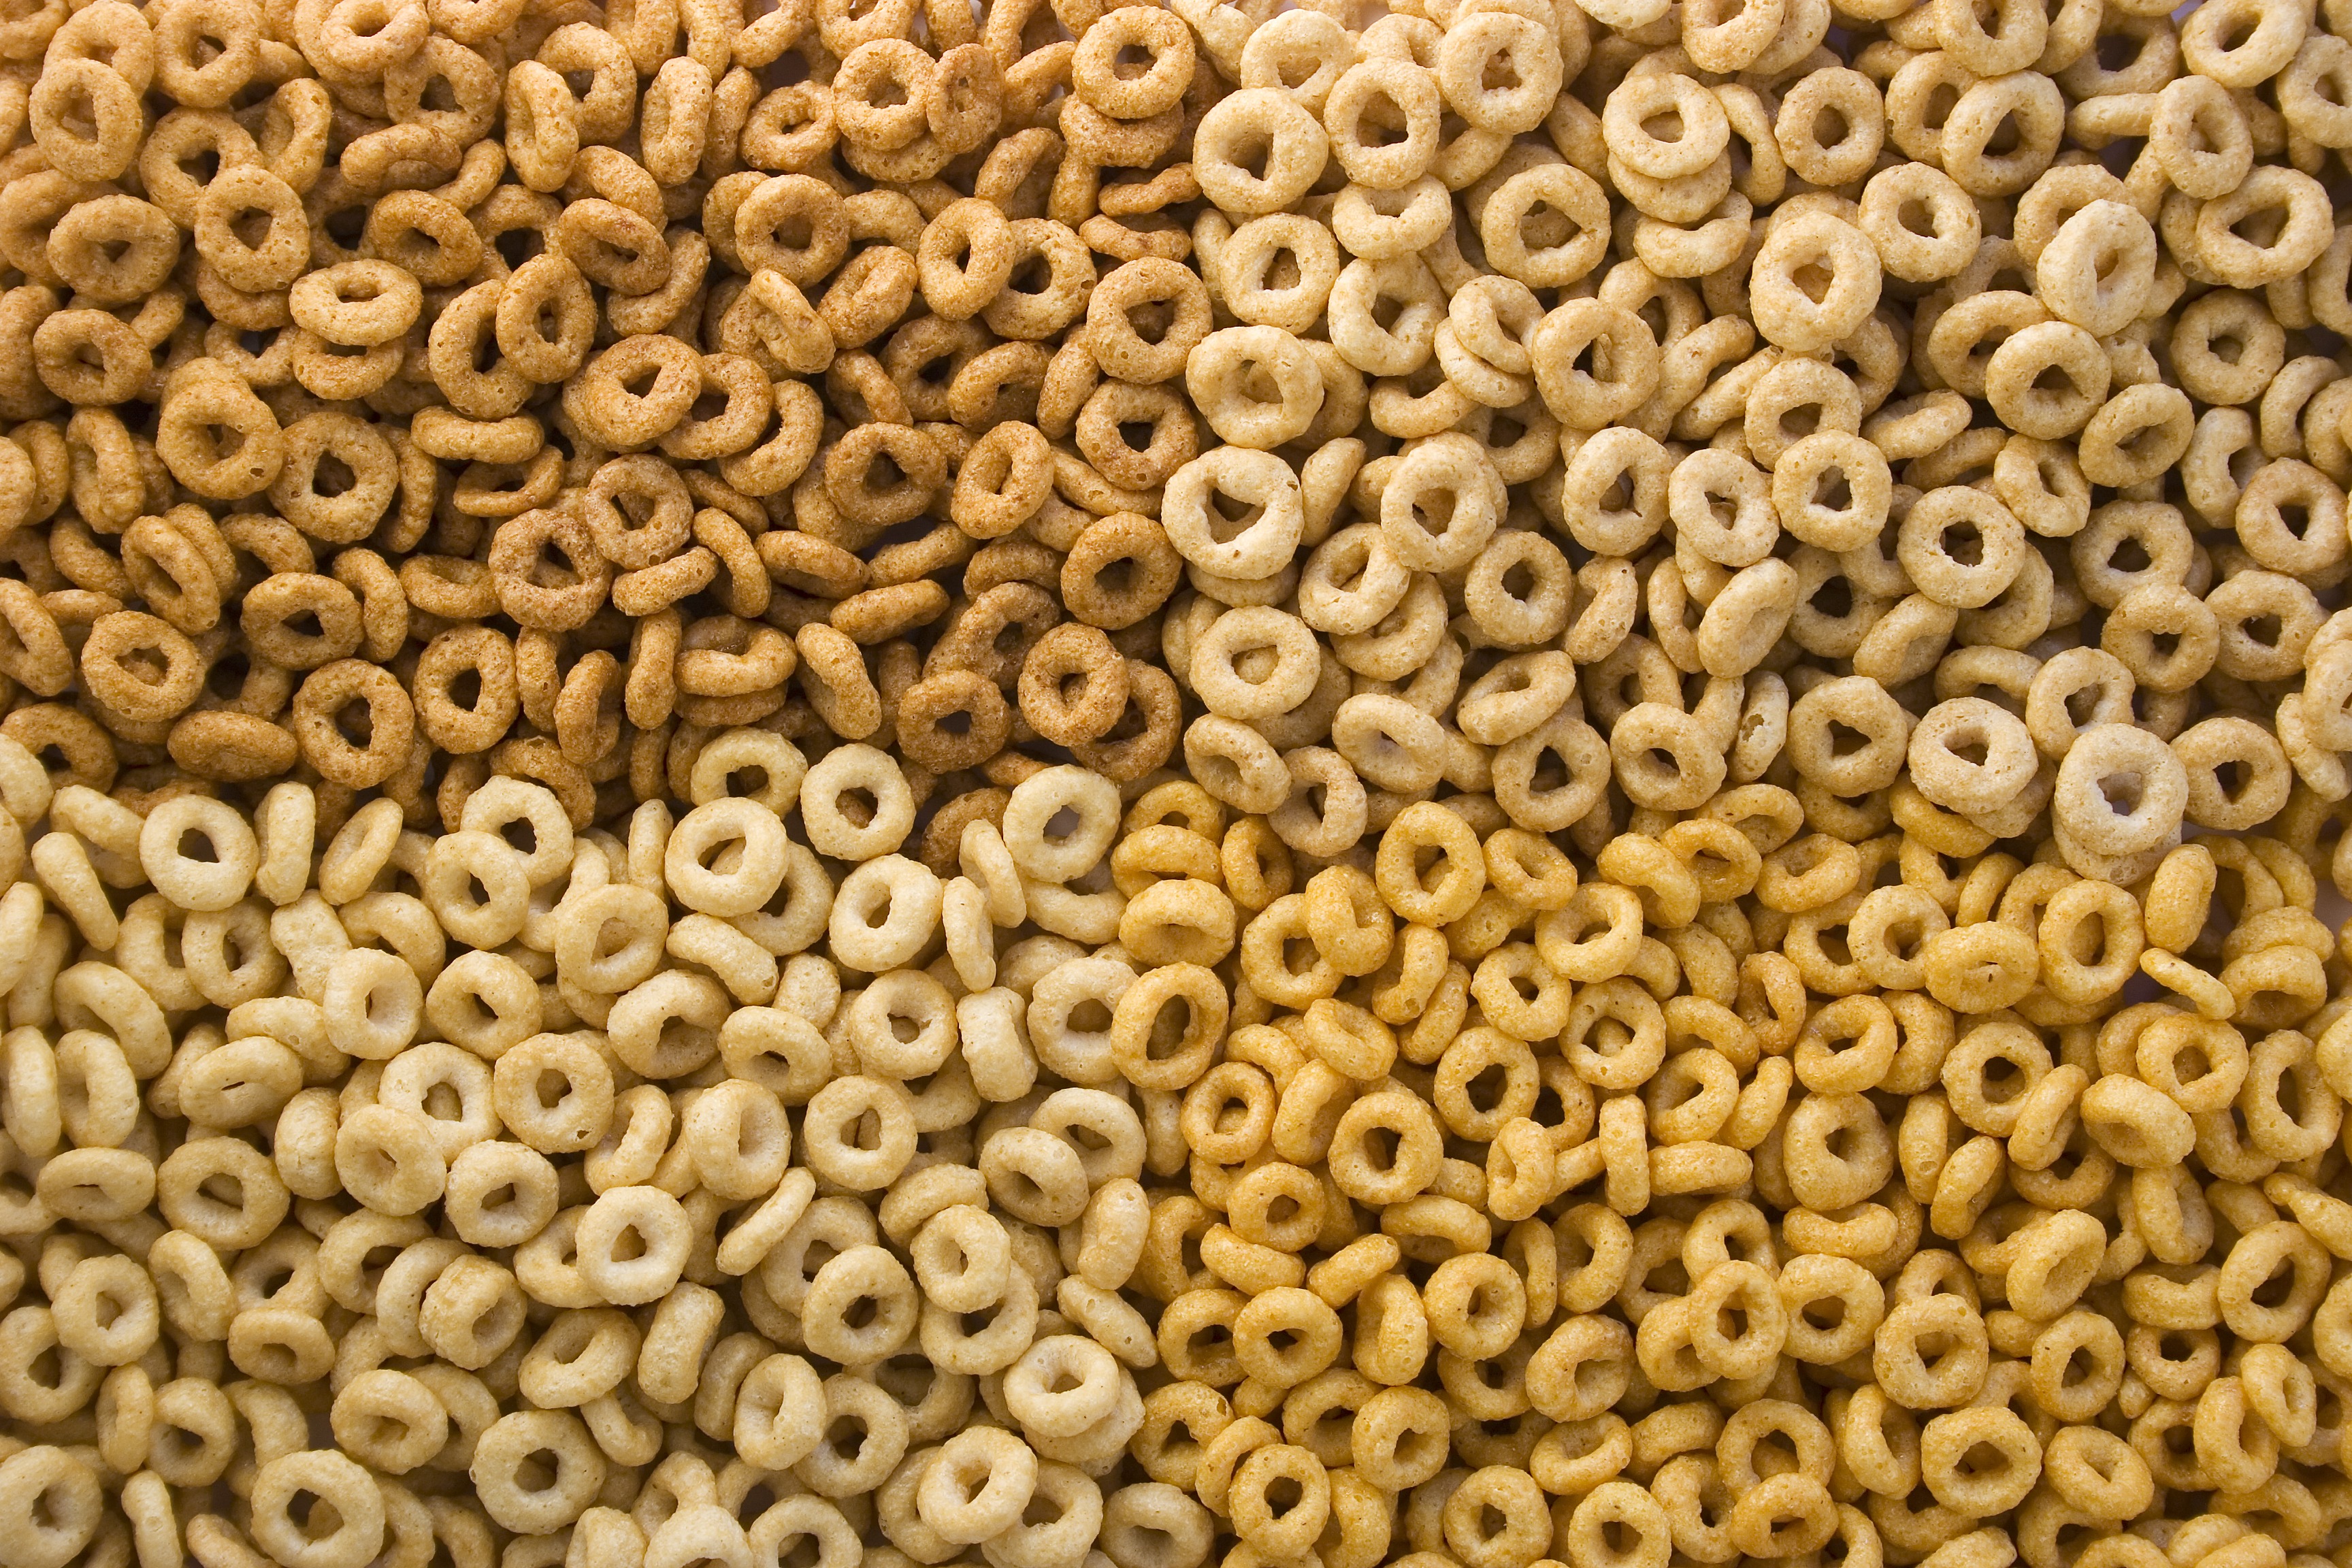
abstract, white, morning, texture, ring, pattern, food, produce, crop, square, brown, yellow, agriculture, breakfast, healthy, snack, cream, health, cereal, chess, chessboard, squares, wallpaper, cereals, rings, diet, flooring, flowering plant, cheerios, sunflower seed, diets, grass family, whole grain